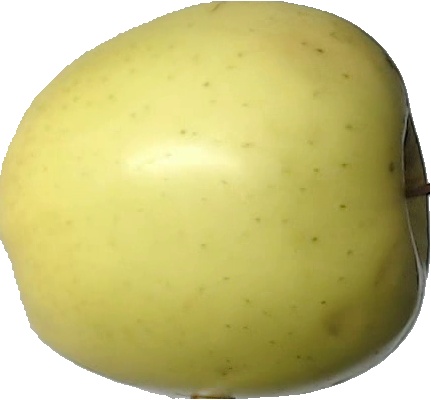
Label: apple_golden_2